Zeta Puppis

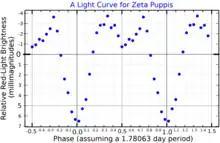
A red-light light curve for Zeta Puppis, adapted from Ramiaramanantsoa "et al." (2018)

The brightness of Zeta Puppis varies slightly but regularly. Its apparent magnitude varies between a peak of 2.24 and a minimum of 2.26 over 1.78 days. The variations had been thought to be the due to the pulsations of an α Cygni variable, but are too predictable and regular. The eclipse-like light curve is now thought to be due to rotation of the star which has large irregular features at the base of its dense stellar wind.